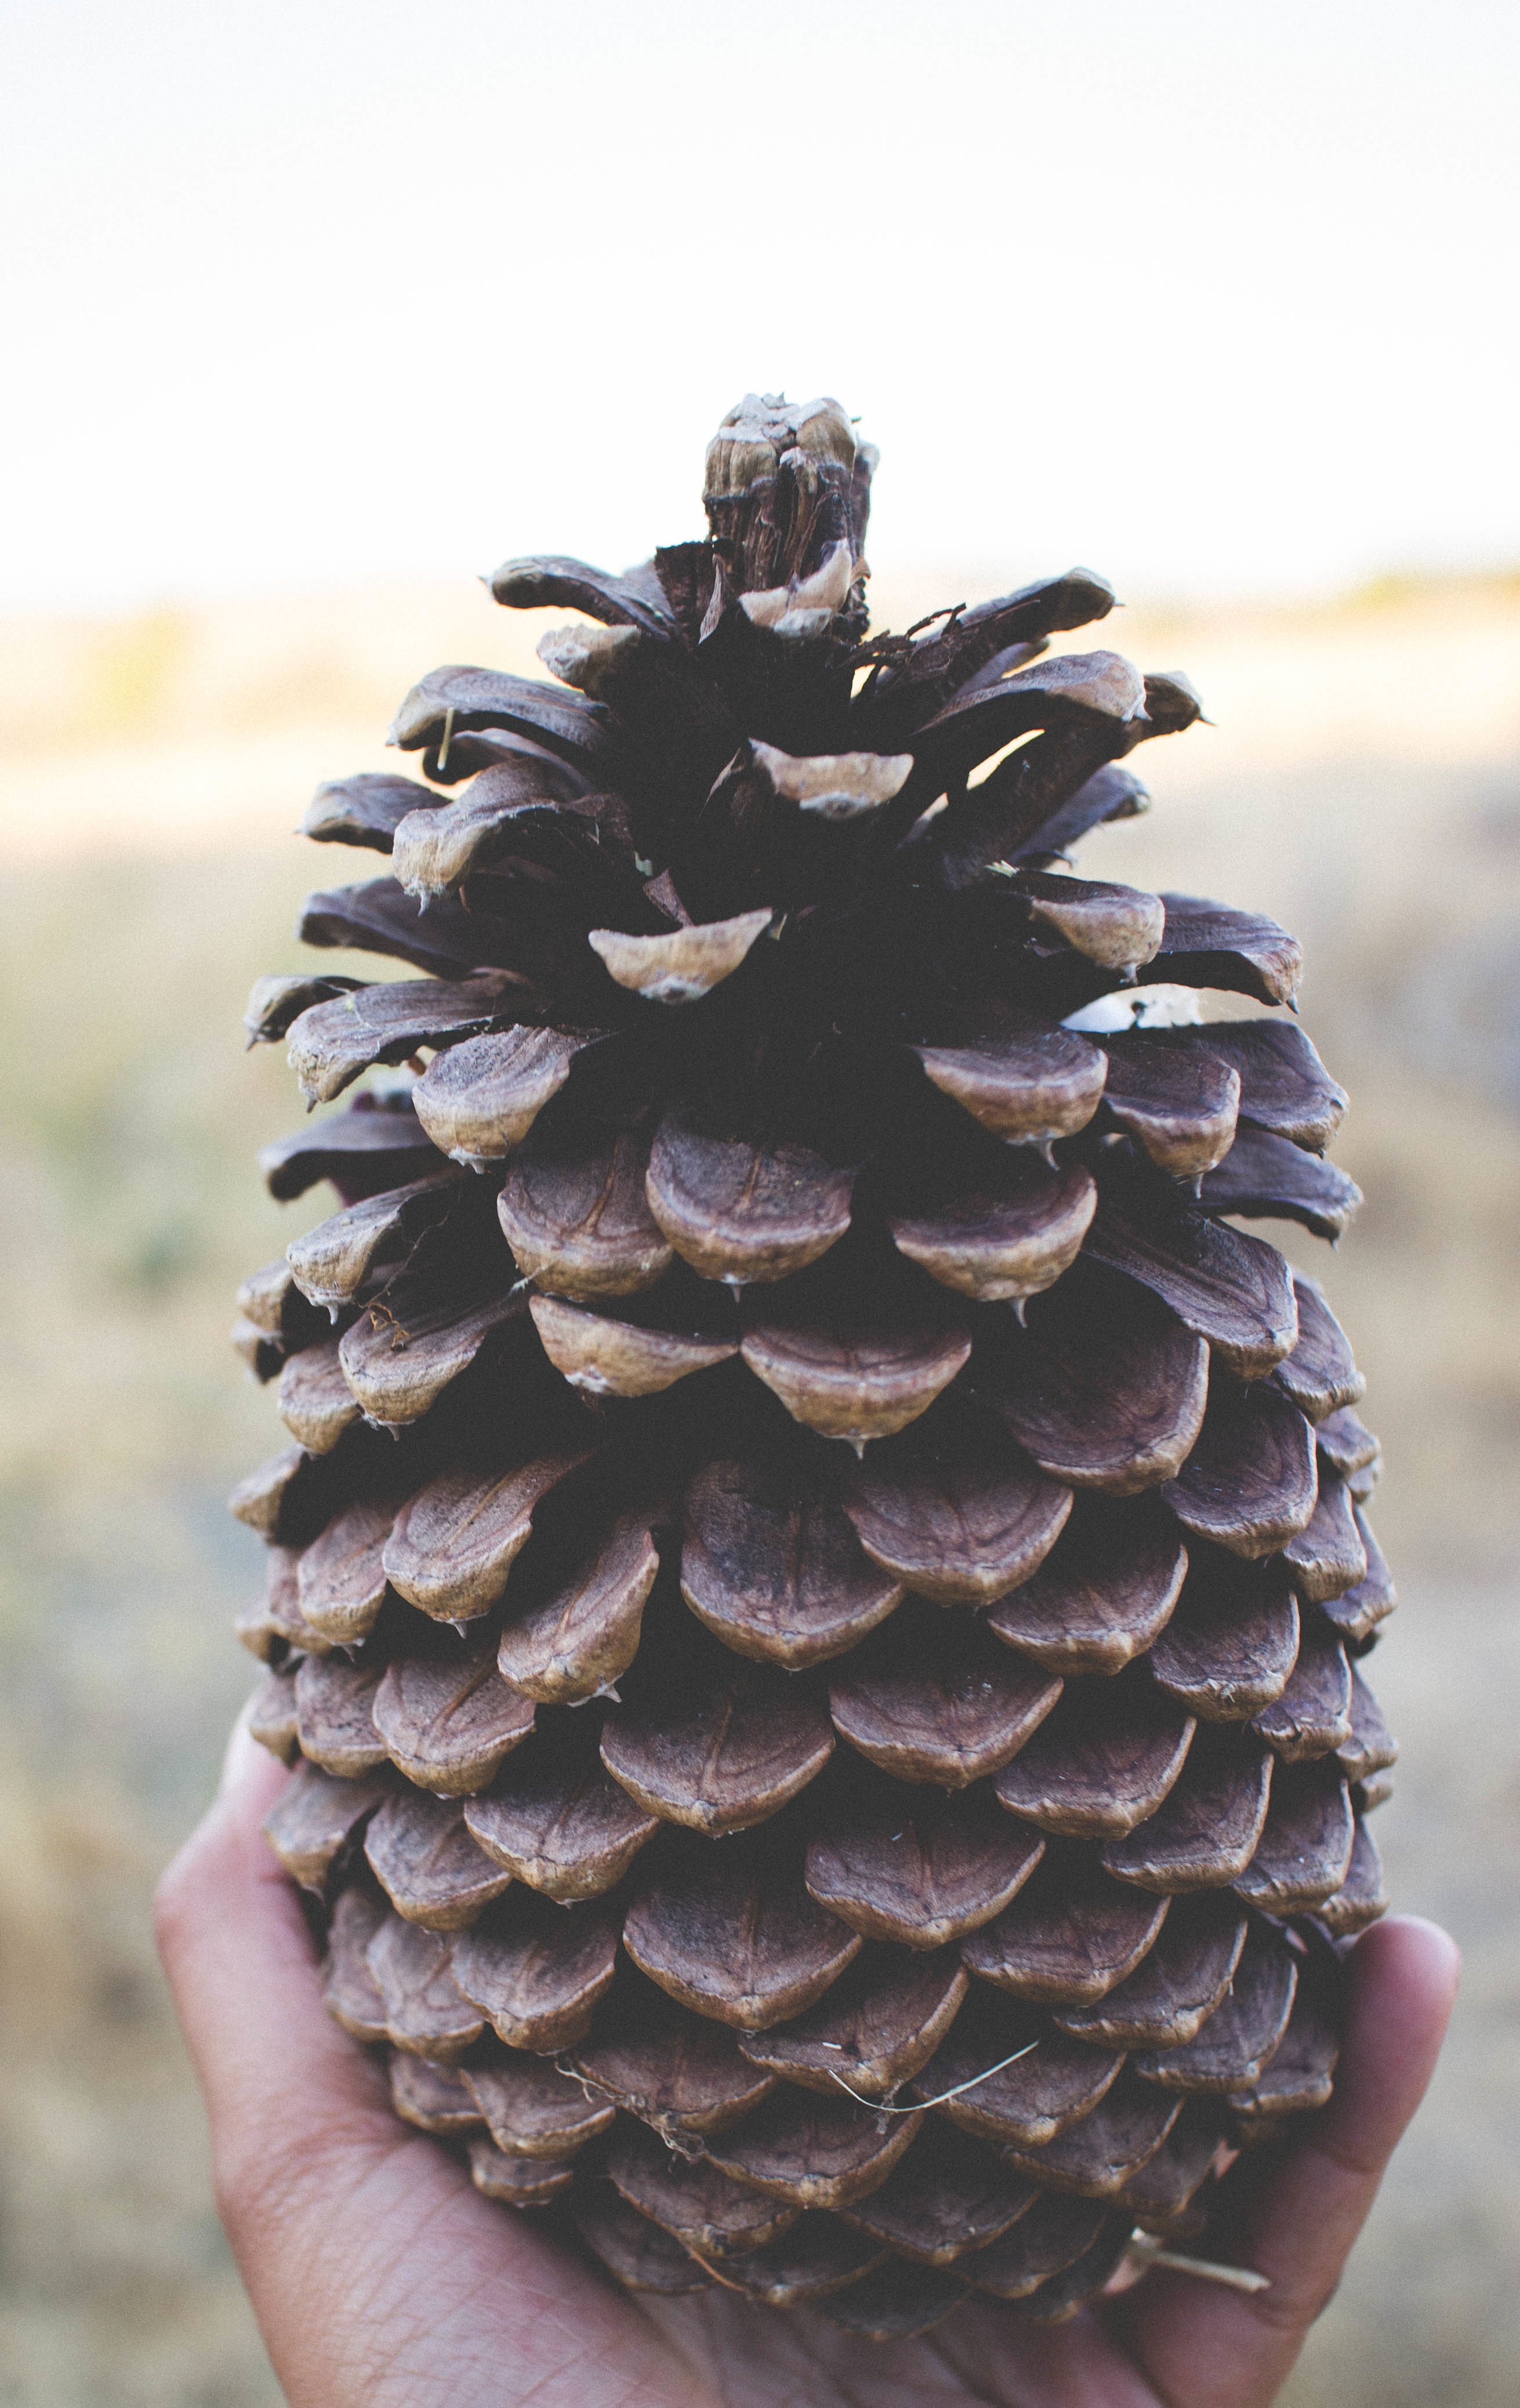
tree, branch, plant, leaf, flower, produce, fir, flora, conifer, close up, spruce, carving, macro photography, woody plant, land plant, conifer cone